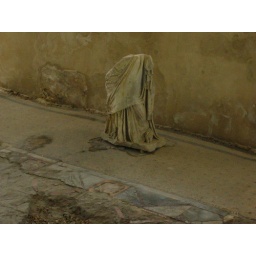
in the house of the bird mosaic.